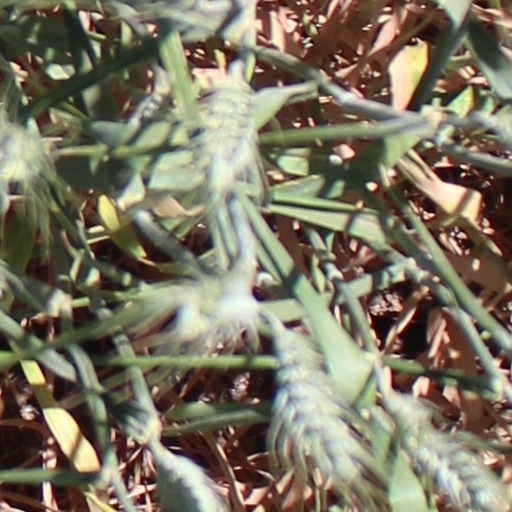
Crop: wheat